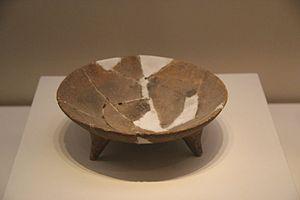
Par culture de Yangshao on désigne des cultures du Néolithique moyen chinois dans la région du fleuve Jaune, dans le Nord de la Chine, qui se caractérisent par leur céramique de qualité aux formes nombreuses. Certaines céramiques Yangshao sont peintes avec des motifs figuratifs stylisés ou avec des motifs géométriques, peut-être symboliques. Ces cultures ont été précédées par plusieurs cultures du Néolithique ancien entre 5500 et 4500, que l'on nomme « pré-Yangshao », dans un environnement de chasseurs-cueilleurs. Les premiers indices de néolithisation dans la région remontant vers 7000 av. J.-C.
La culture de Cishan-Beifudi est une culture qui correspond à l'une des premières cultures néolithiques de la Chine. Découverte en 1976, dans le district de Wu'an, au Hebei en Chine. Avec la chasse et la cueillette on y a commencé à pratiquer la culture du millet des oiseaux. C'est, avec la culture de Peiligang l'une des cultures qui a précédé la culture de Yangshao, dans la Plaine centrale de Chine.